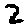
Label: 2